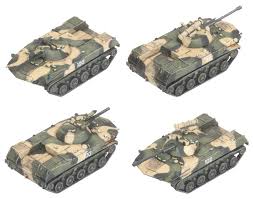
Label: BMD